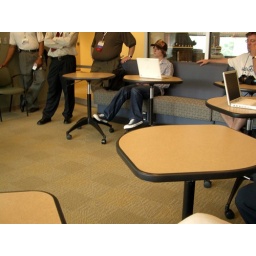
Little rolling laptop table can be pulled up in front of couches and easy chairs.